Tyson Kidd

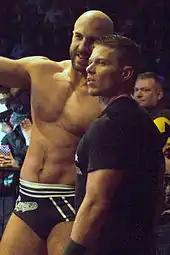
Kidd and Cesaro became a tag team in December 2014

From late September 2014, Kidd started to win more main roster matches, while being flanked by Natalya, scoring wins on "Main Event" and "Superstars" over the likes of Kofi Kingston, Jack Swagger, R-Truth, and Sin Cara. There was storyline tension between Kidd and Natalya, due to Kidd at times neglecting his wife, and at other times using Natalya as a human shield or expecting her to illegally interfere in his matches. On the November 3 episode of "Raw", Kidd again used Natalya to score another win, this time via countout in a non-title match against United States Champion Sheamus. On the November 14 episode of "SmackDown", Kidd received a title opportunity for the WWE Intercontinental Championship in an elimination match with Cesaro and defending champion Dolph Ziggler, however he was unsuccessful.